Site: brandenburg
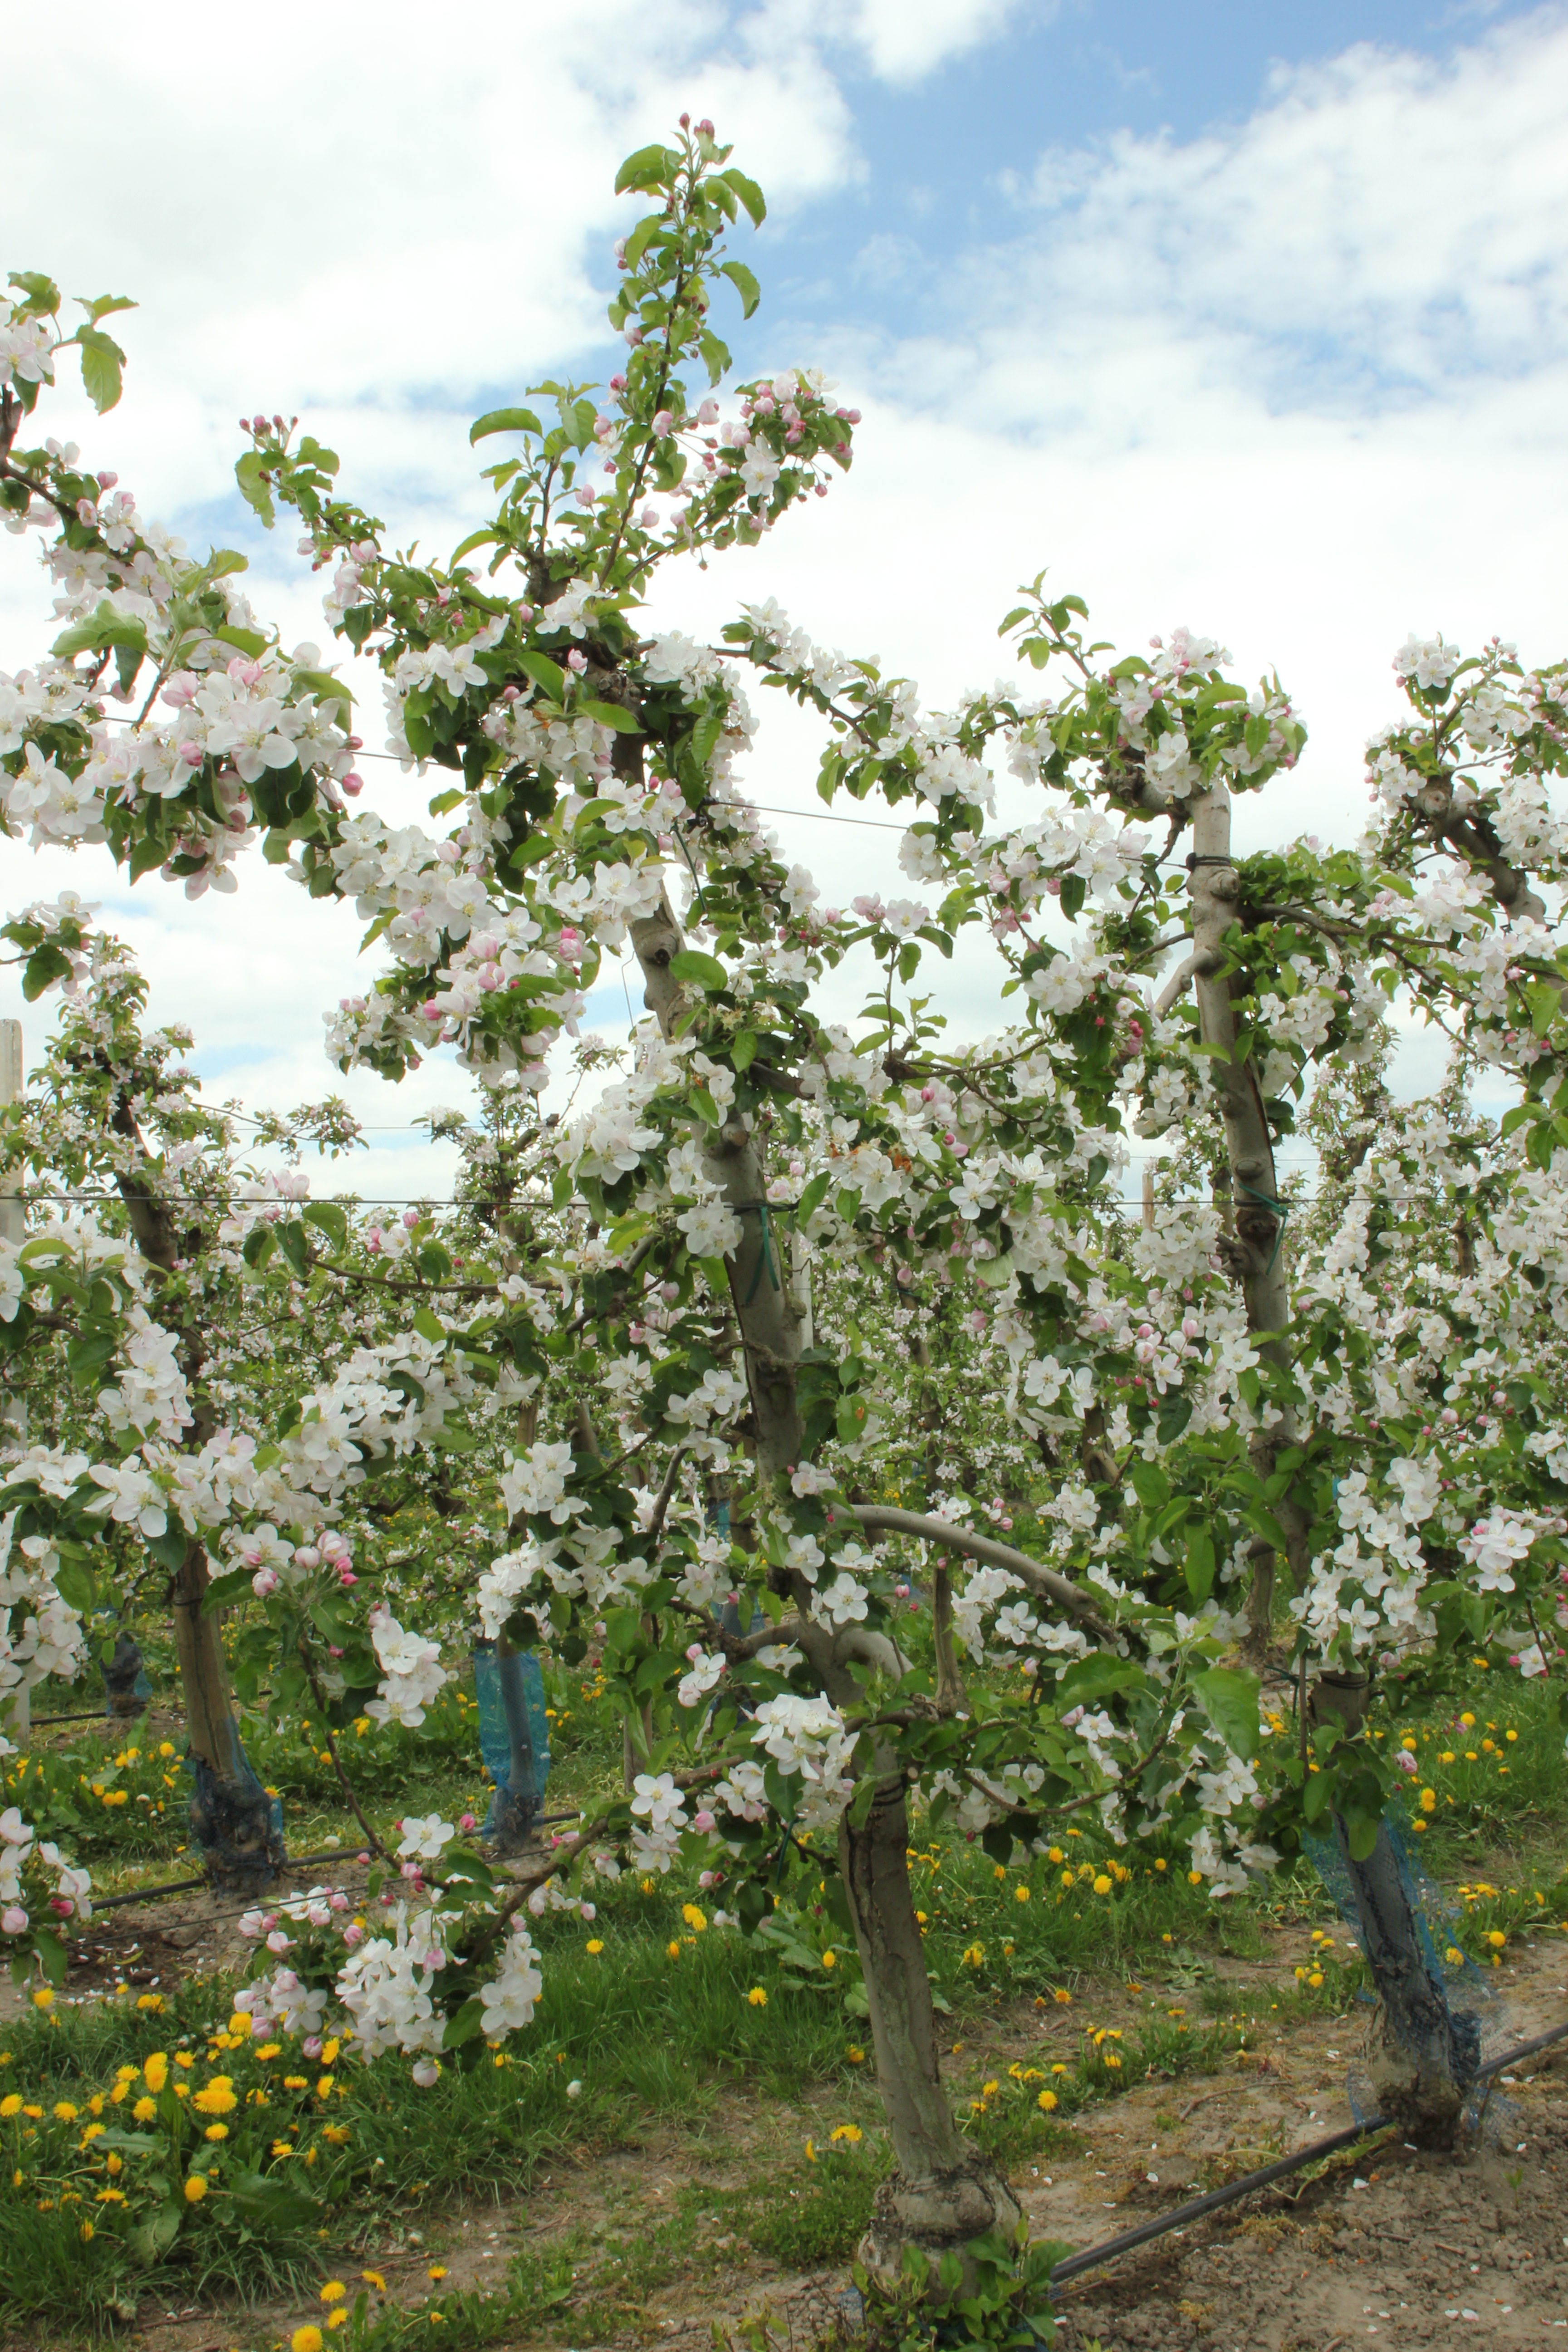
Growth stage (BBCH 65): Flowering